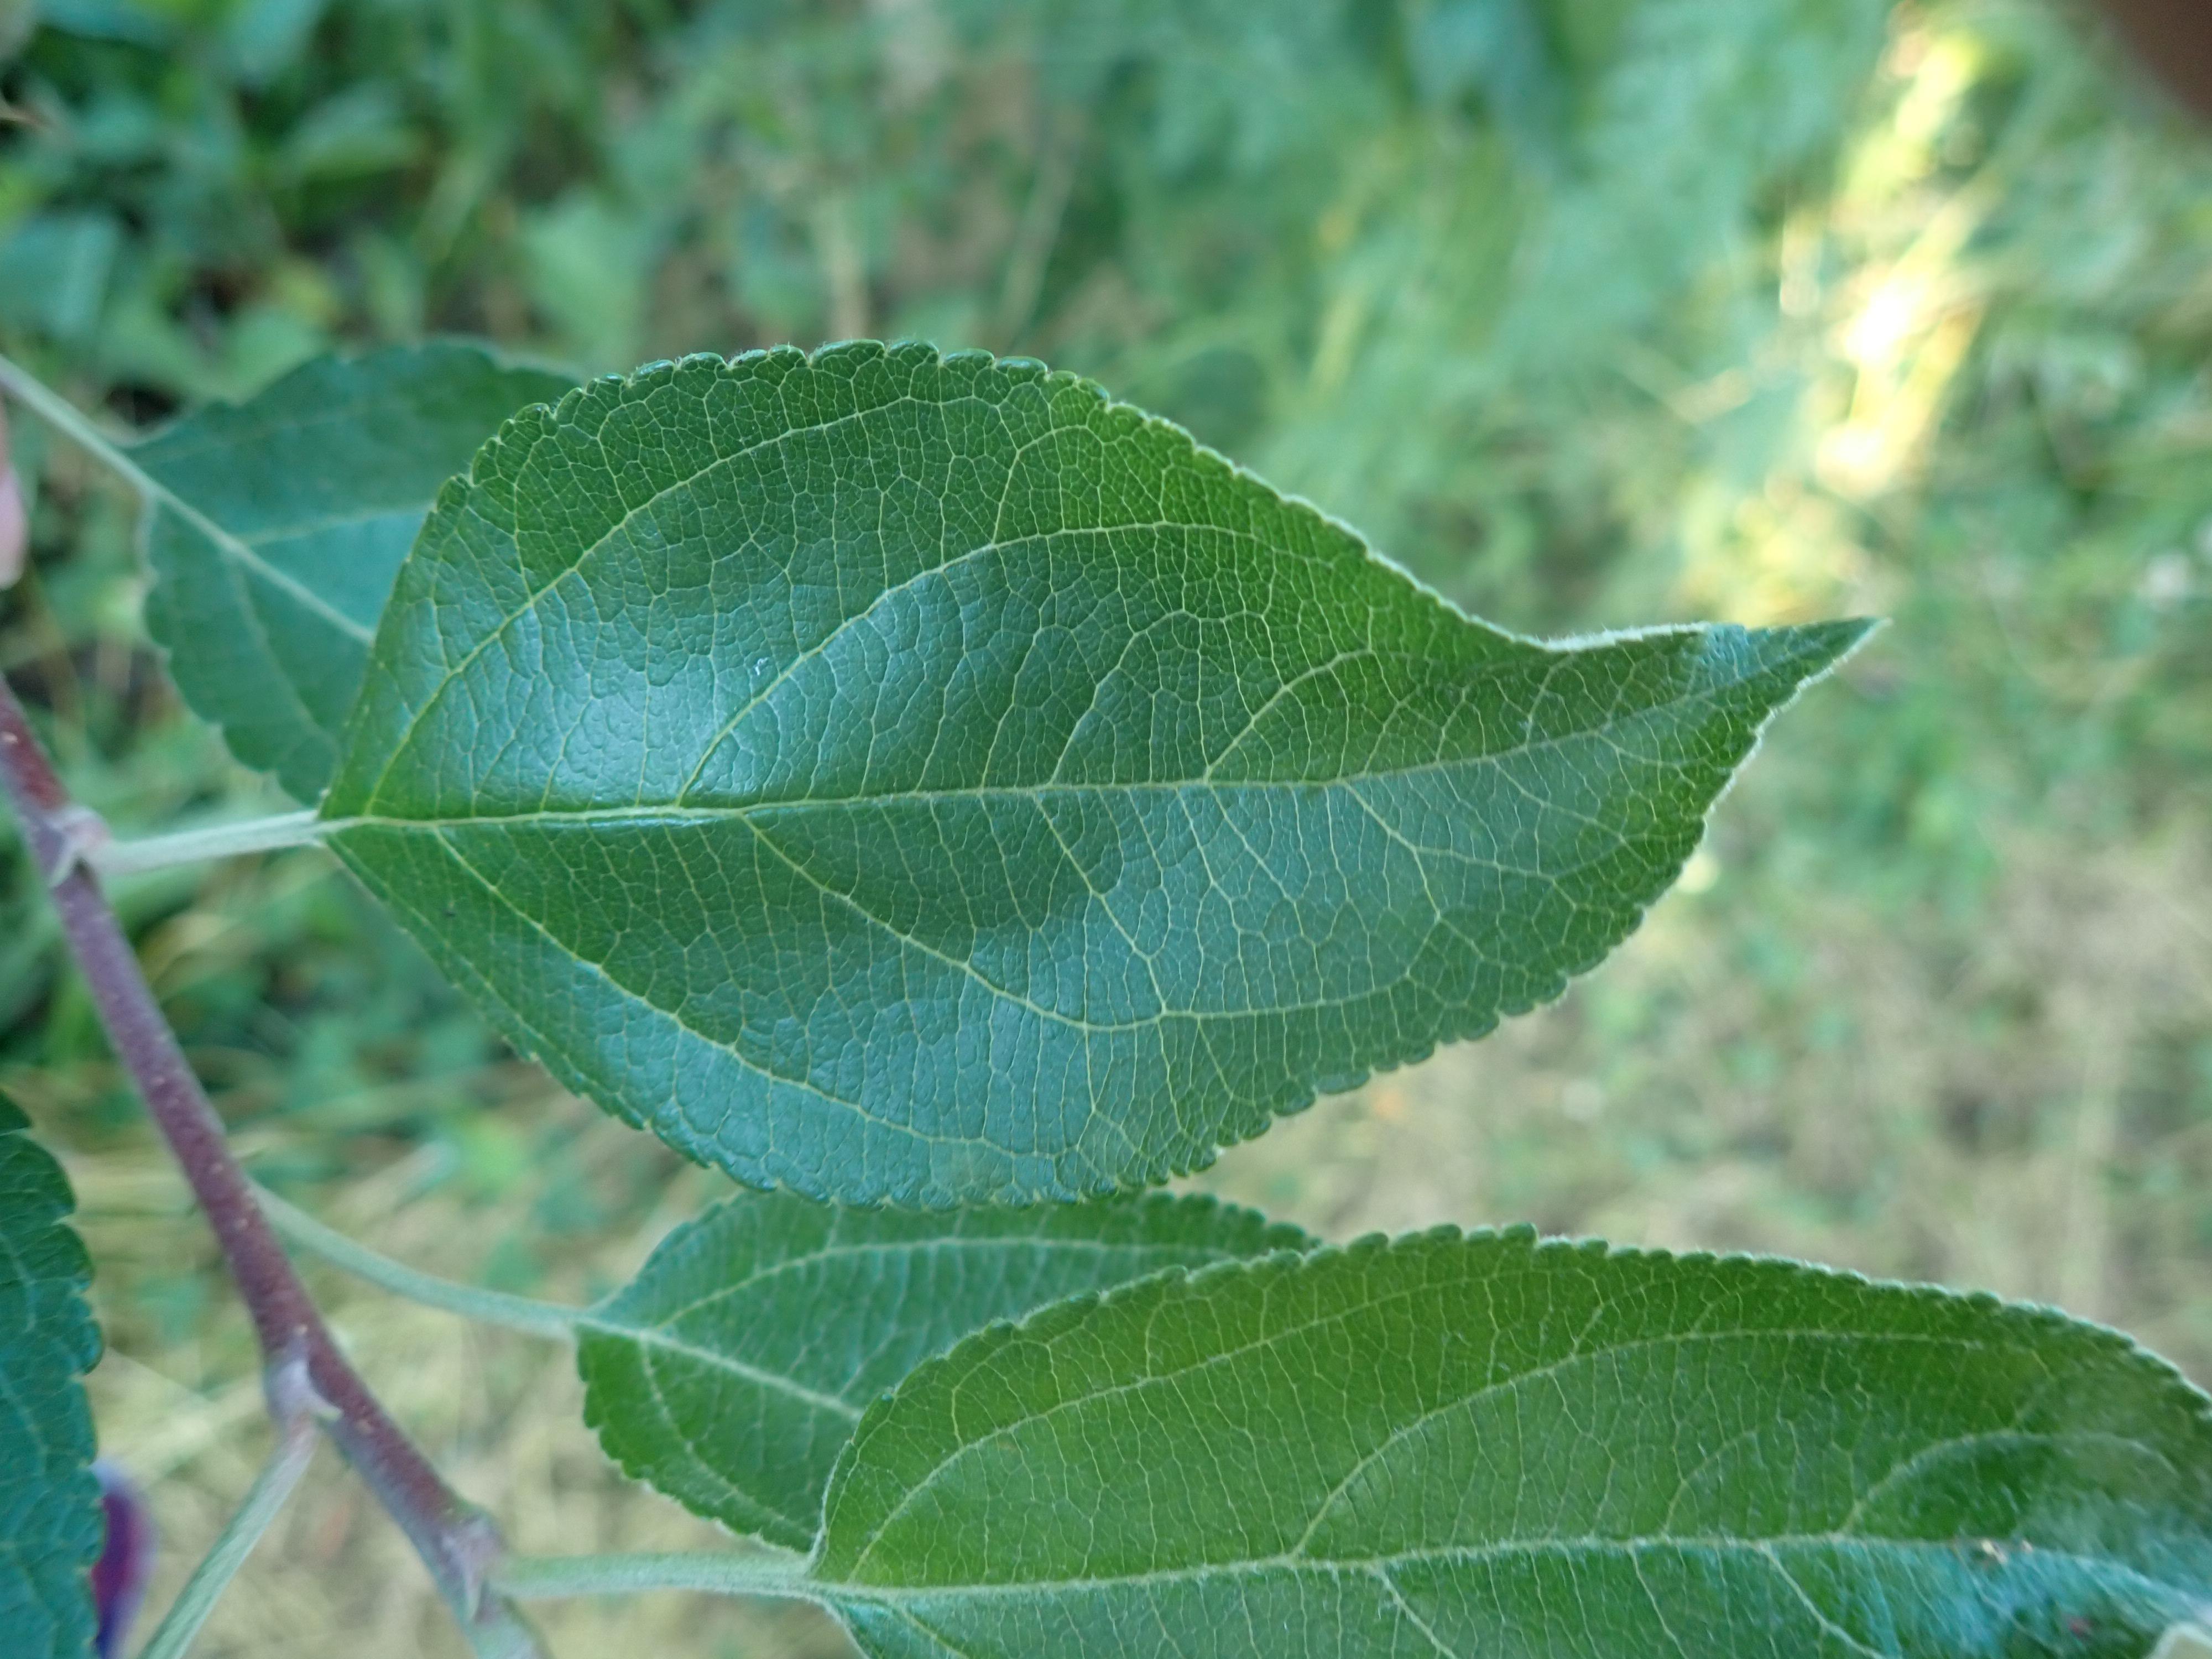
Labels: healthy